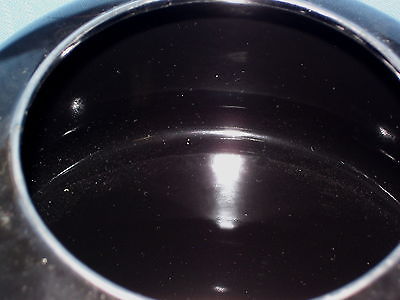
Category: kettle